Rez (video game)

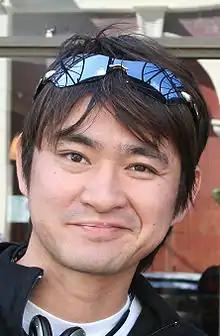
Tetsuya Mizuguchi in 2007

"Rez" was developed by United Game Artists, an internal studio of Sega led by Tetsuya Mizuguchi, who was then known for his work on racing games. The original concept for "Rez" originated between 1994 and 1995. During research work in Europe on "Sega Rally Championship 2", Mizuguchi and a few friends attended the open-air music event Street Parade. Seeing people swaying en masse to the music, he decided that this was the type of game he wished to make. At this time, the technology was inadequate for realising his vision. In 1998, Mizuguchi was approached about forming a dedicated team to work on new innovative titles for Sega's new Dreamcast console; his first project along these lines was "Space Channel 5", and during its production he made plans for "Rez". He built up his new team at what would become United Game Artists. As with "Space Channel 5", Mizuguchi wanted to draw in casual gamers from across demographics, along with people who would normally not play games. He had great difficulty pitching the game to Sega, as he found it difficult to explain what "Rez" was until they played the prototype.